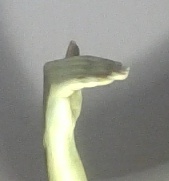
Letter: khaa